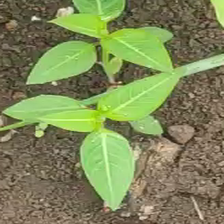
Weed species: Moti_dudhi(Euphorbia_geneculata_L)